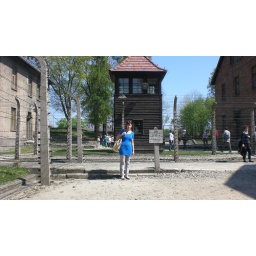
Me standing near the watch tower